Feminism in Japan

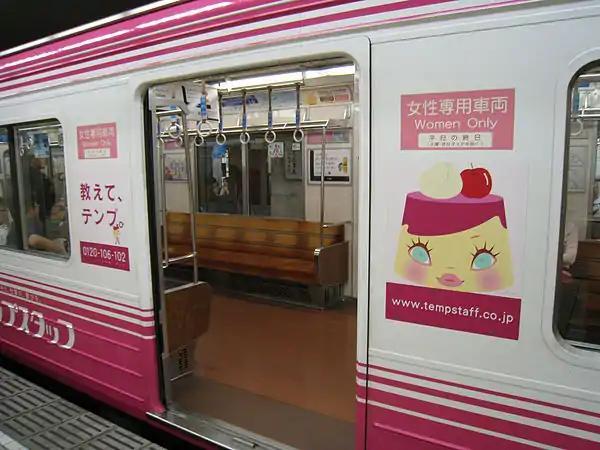
A women-only train car, to protect women from sexual harassment by male passengers.

Unions were legalized in 1946, after MacArthur declared the new law for unions in December 1945. However, unions had little effect on the conditions of women. Unions stayed in the male domain. Throughout most of the century, few women were allowed to hold office, even in unions with primarily female membership, and until at least the 1980s unions often signed contracts that required women workers (but not men) to retire early.